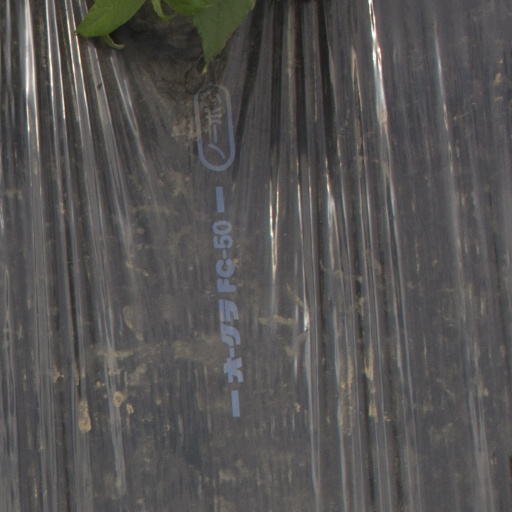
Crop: Jerusalem artichoke